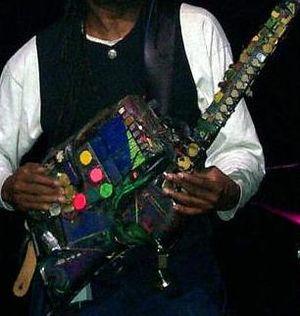
Le drumitar est un concept inventé par le batteur jazz Roy Wooten alias Futureman du groupe Béla Fleck and the Flecktones.